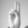
ASL letter: U